Königsbergbreen

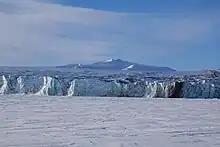
Königsbergbreen can be seen on the left/south side

Königsbergbreen is a glacier in Sabine Land at Spitsbergen, Svalbard. It is named after the German town of Königsberg. The glacier has a length of about seven kilometers, and is a tributary to Hayesbreen. A nearby mountain is Jebensfjellet.